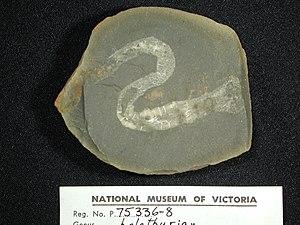
Les Holothuries sont une classe d'animaux marins de l'embranchement des échinodermes au corps mou et oblong, et possédant un cercle de tentacules autour de la bouche. Elles sont aussi appelées concombres de mer ou bêches de mer, et possèdent une grande diversité de sobriquets sur les différentes côtes.
Les Chiridotidae sont une famille d'holothuries, de l'ordre des Apodida.